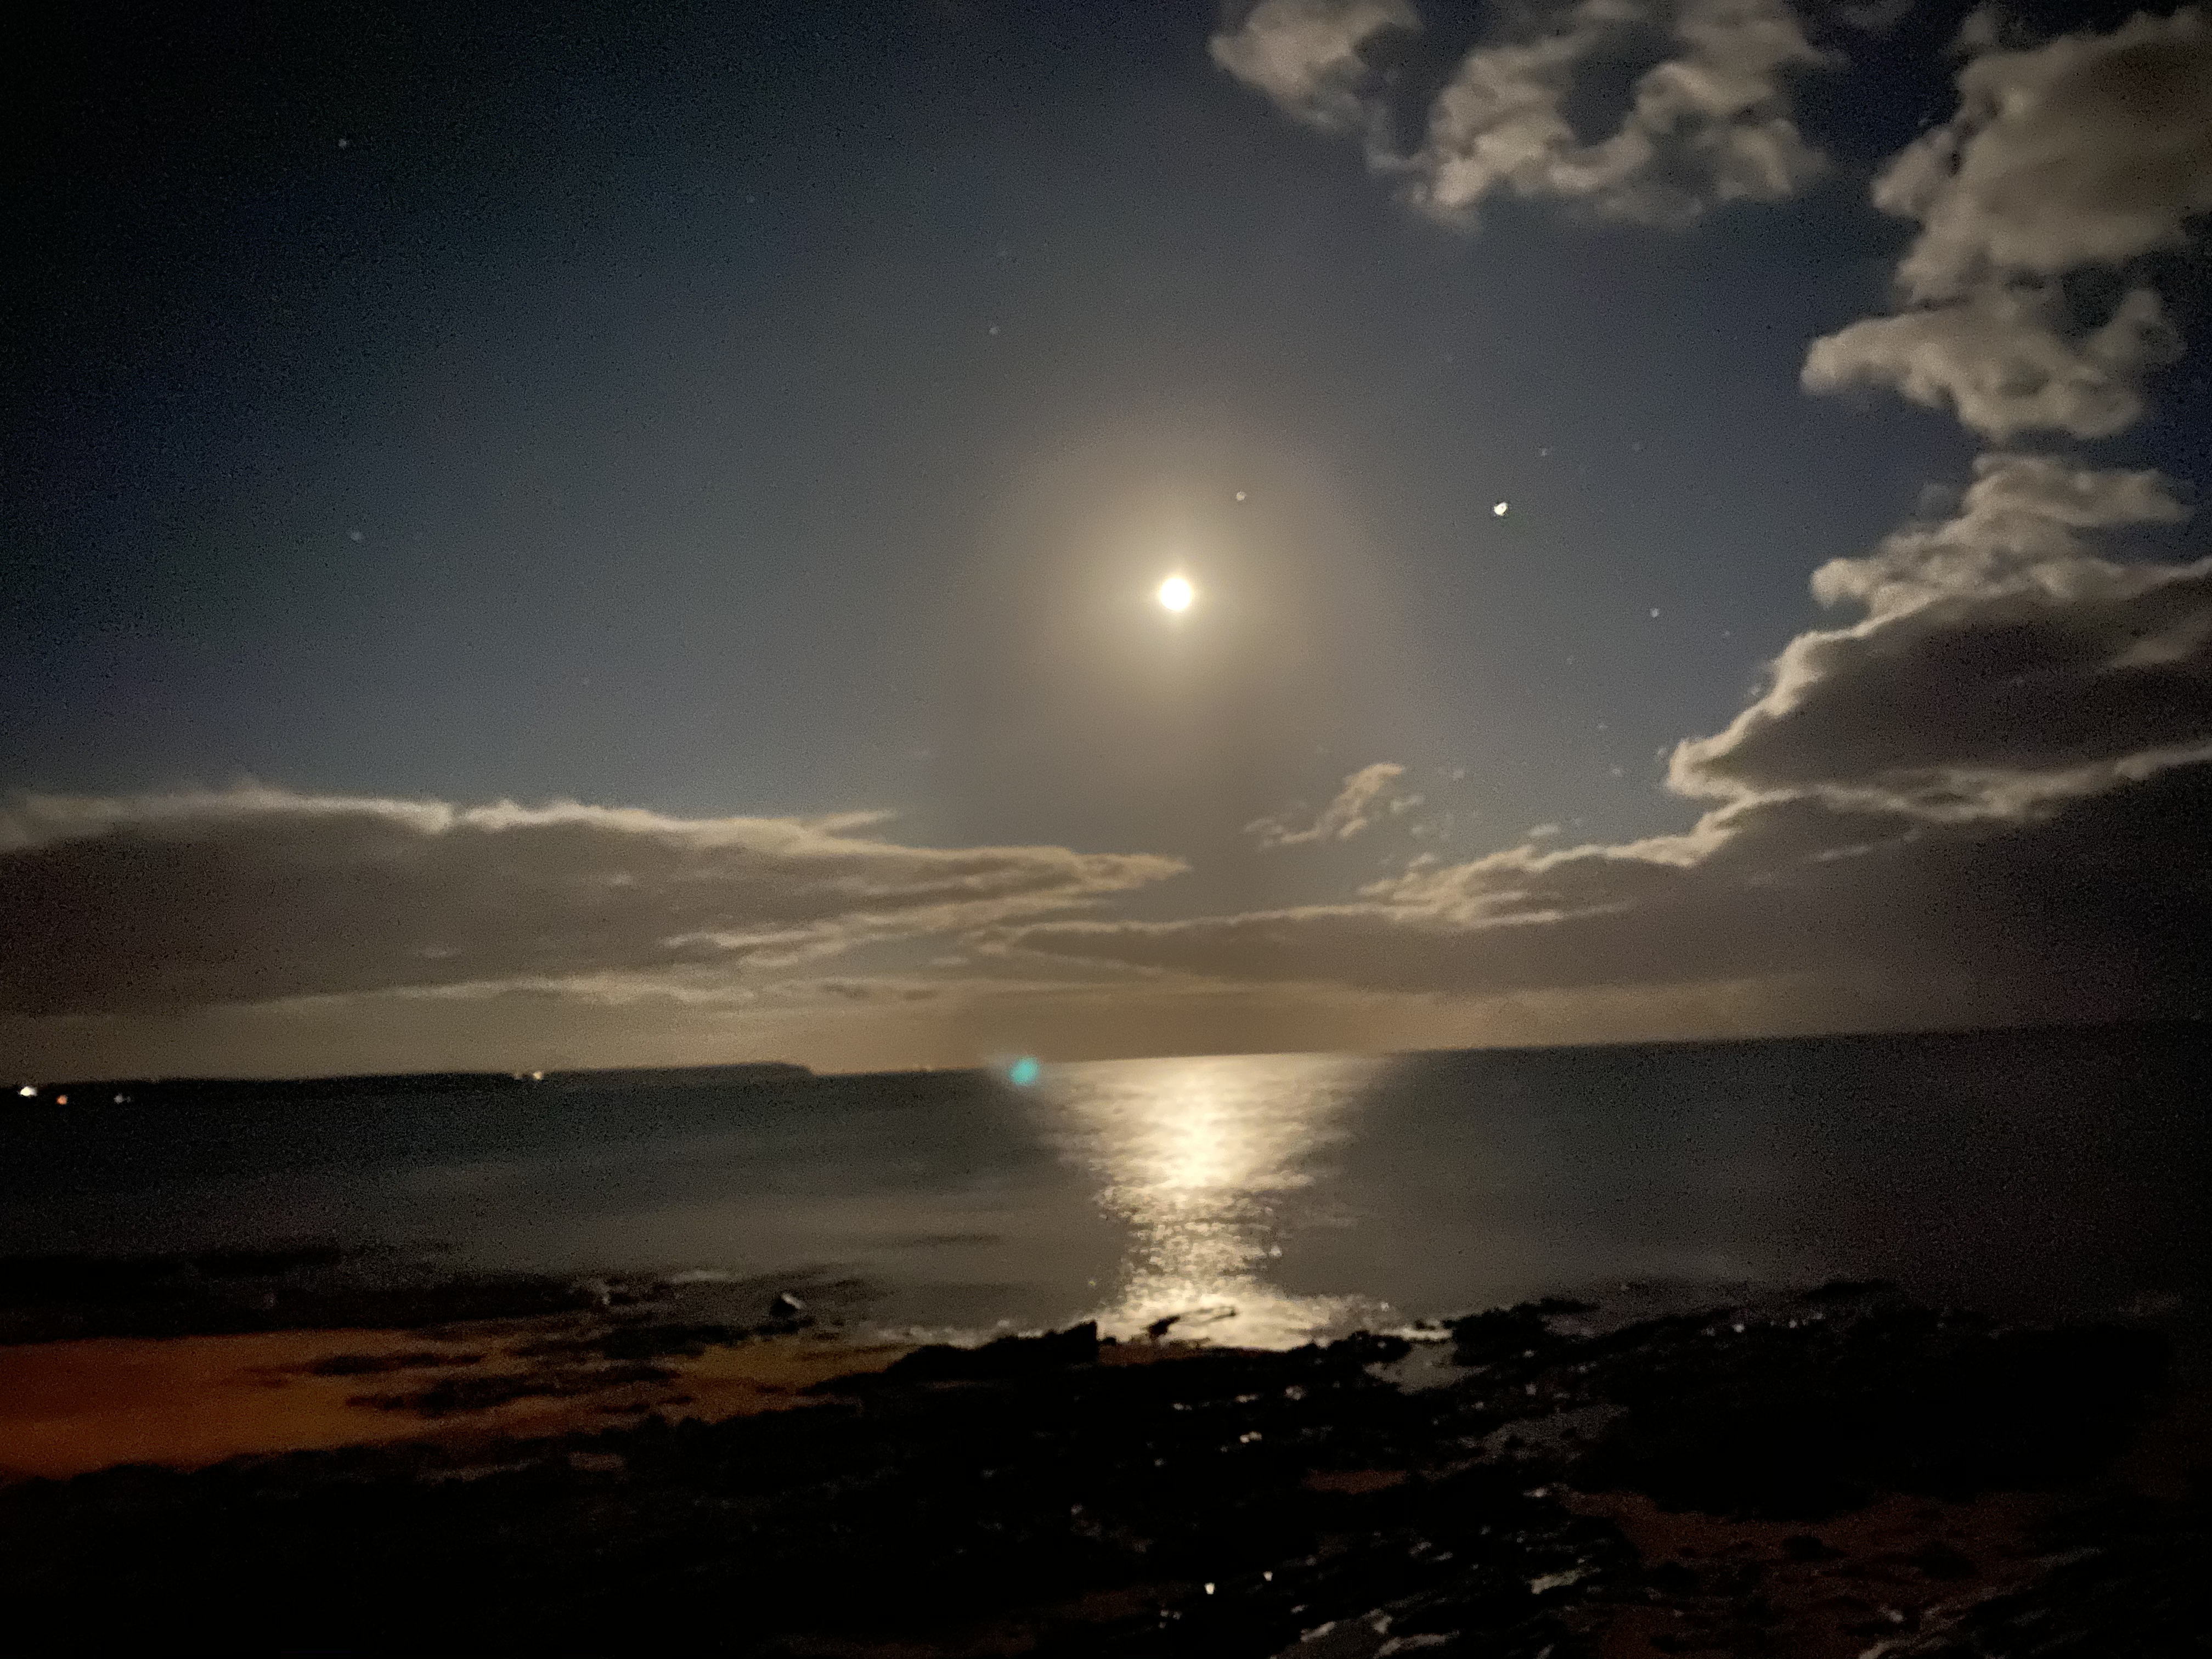
moon, night, stars, cornwall, sea, cloud, water, sky, water resources, atmosphere, ecoregion, nature, lighting, sunlight, beach, sunset, sunrise, atmospheric phenomenon, cumulus, coastal and oceanic landforms, dusk, astronomical object, afterglow, lake, landscape, horizon, morning, sun, lens flare, natural landscape, wind wave, calm, space, headland, reflection, darkness, tree, meteorological phenomenon, sand, evening, ocean, dawn, event, art, sound, star, wave, moonlight, midnight, full moon, rock, celestial event, loch, tropics, coast, bay, astronomy, winter, tide, vacation, planet, reservoir, soil, wetland